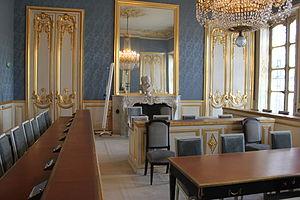
Salle de la section des finances du Conseil d'Etat au Palais Royal. Les vantaux de porte sont attribués à Pierre Contant d'Ivry.
En droit constitutionnel, le processus législatif, ou la procédure législative, est l'ensemble des actes successivement accomplis par le Gouvernement, le Sénat et l'Assemblée nationale, pour parvenir à la création d'un acte à valeur législative, la loi, et à son entrée en vigueur.